Peder Anker Wedel-Jarlsberg

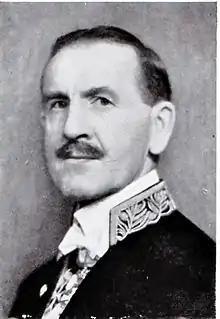
Peder Anker Wedel-Jarlsberg

Peder Anker, Count of Wedel-Jarlsberg (born 18 August 1875, died 13 October 1954) was a Norwegian courtier, military officer and estate owner. He served as Lord Chamberlain for King Haakon VII of Norway from 1931 to 1945 and was one of the King's closest confidants for over thirty years. In 1946 he succeeded his brother as head of the house of Wedel-Jarlsberg and feudal count ("lensgreve"), the highest rank of the Dano-Norwegian nobility and equivalent to Duke in other countries.